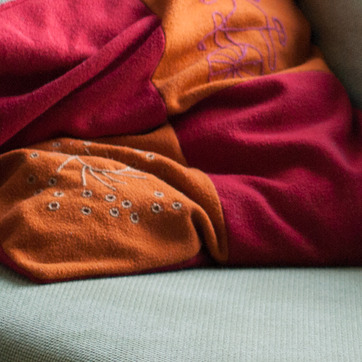
Material: fabric